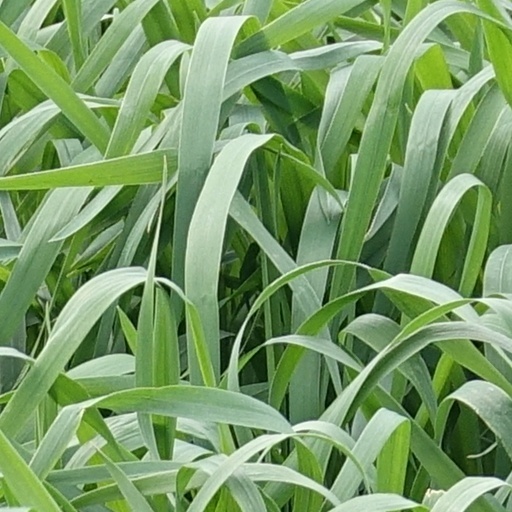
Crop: wheat